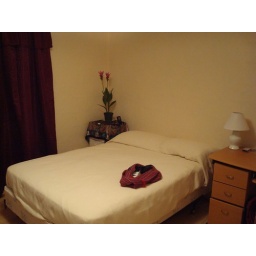
Notice the flower in the corner that I bought at the market today. ;)